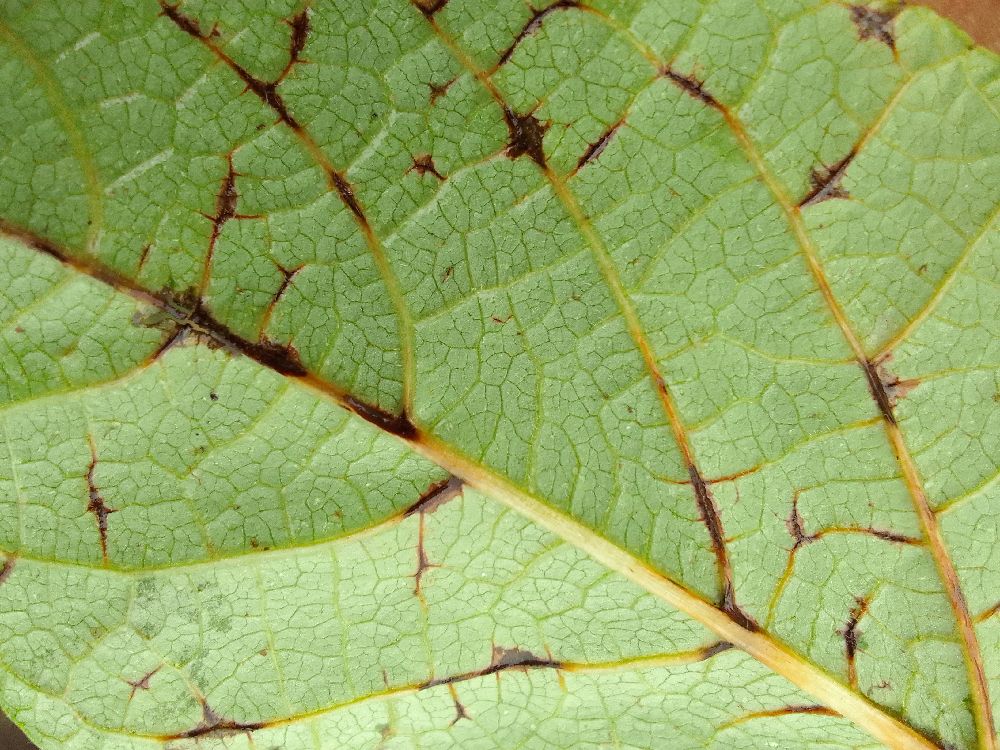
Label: anthracnose